TIGR

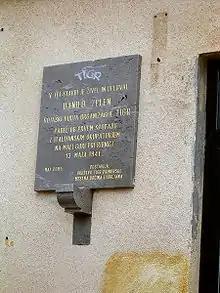
Memorial plaque in Ljubljana to Danilo Zelen, a leading member of the TIGR, fallen in the fight against Italian Army in the Province of Ljubljana in May 1941.

In 1941 several members of TIGR were condemned for espionage and terrorism at the Second Trieste trial; four of them (Viktor Bobek, Ivan Ivančič, Simon Kos and Ivan Vadnal) were executed in Villa Opicina near Trieste the same year, jointly with the Communist activist Pinko Tomažič. By the time of the Axis invasion of Yugoslavia in April 1941, most of the organization was already dismantled by both Italian and Nazi German secret police and most of its prominent members either sent to concentration camps, killed or exiled. On May 13, 1941, in the hills above Podtabor, three TIGR members carried out the first armed resistance against Axis forces in Slovenian territory during the Second World War, in which Danilo Zelen (1907–1941) was the first Slovenian to die in combat resisting the Axis forces.